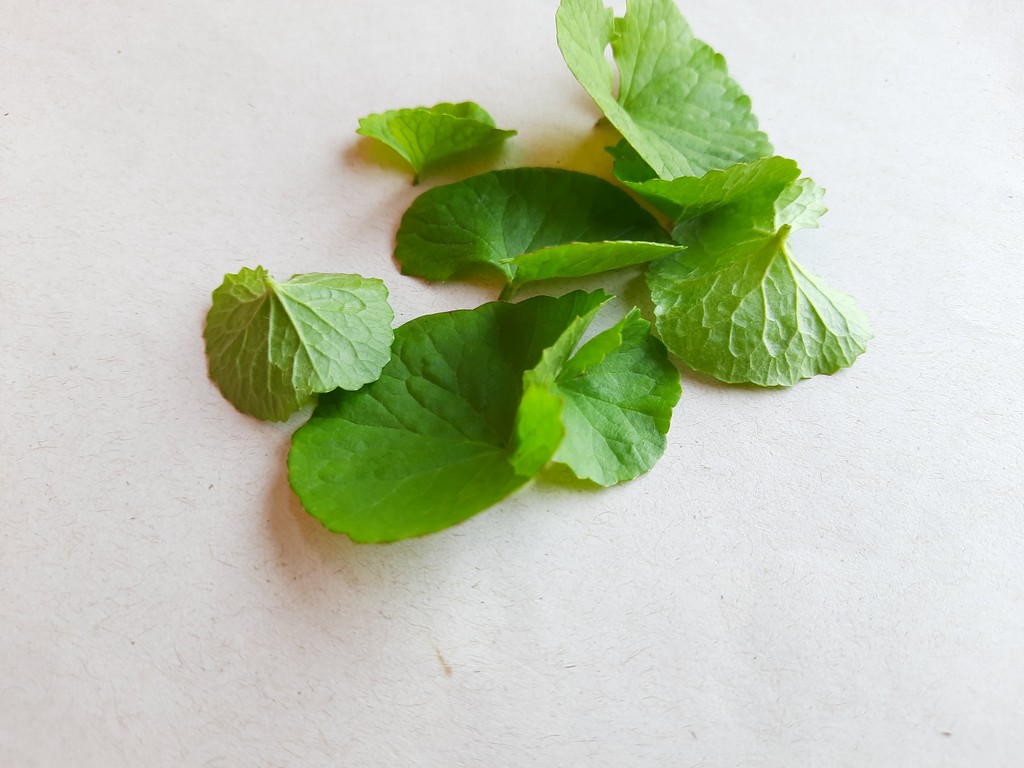
Label: Healthy